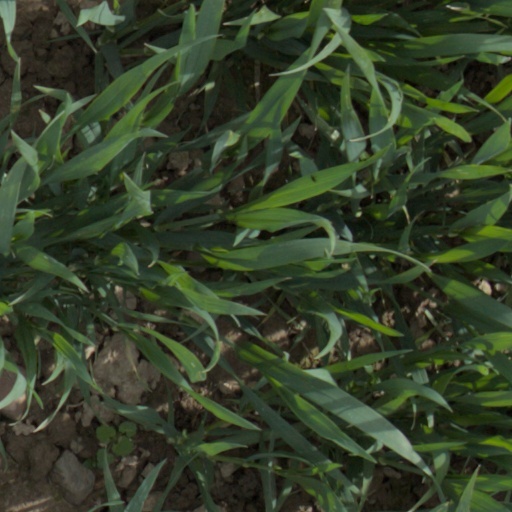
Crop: wheat